Stereotype threat

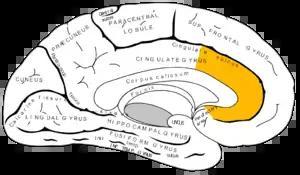
Researchers found that women experiencing stereotype threat while taking a math test showed heightened activation in the ventral stream of the anterior cingulate cortex (ACC).

Another study used functional magnetic resonance imaging (fMRI) to investigate brain activity associated with stereotype threat. The researchers found that women experiencing stereotype threat while taking a math test showed heightened activation in the ventral stream of the anterior cingulate cortex (ACC), a neural region thought to be associated with social and emotional processing. Wraga and colleagues found that women under stereotype threat showed increased activation in the ventral ACC and that the amount of this activation predicted performance decrements on the task. When individuals were made aware of performance-related stimuli, they were more likely to experience stereotype threat. However, a study using fMRI to investigate stereotype threat in older adults showed heightened activation in parietal midline regions including the posterior cingulate cortex (PCC) and precuneus during both working memory and episodic memory tasks. The heightened activation in these brain areas also was associated with better memory accuracy, inconsistent with the notion that stereotype threat always leads to impaired performance.